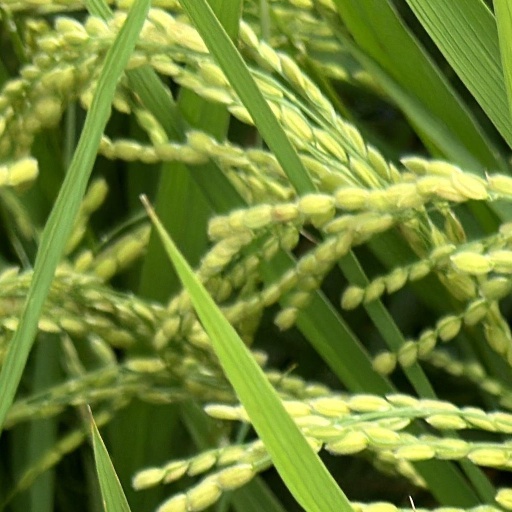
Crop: rice